Jèrriais

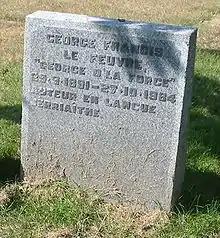
This gravestone of George Francis Le Feuvre ("George d'la Forge"), at St. Ouen Parish Church, describes him as (Jèrriais author). The particular St. Ouennais form of with final dental fricative is represented.

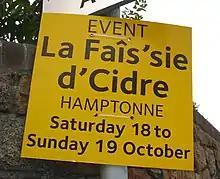
This sign for a cidermaking event demonstrates the gemination in the gerund .

This palatalisation continues to operate (except in initial position) as can be seen by recent borrowings from English: